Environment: real
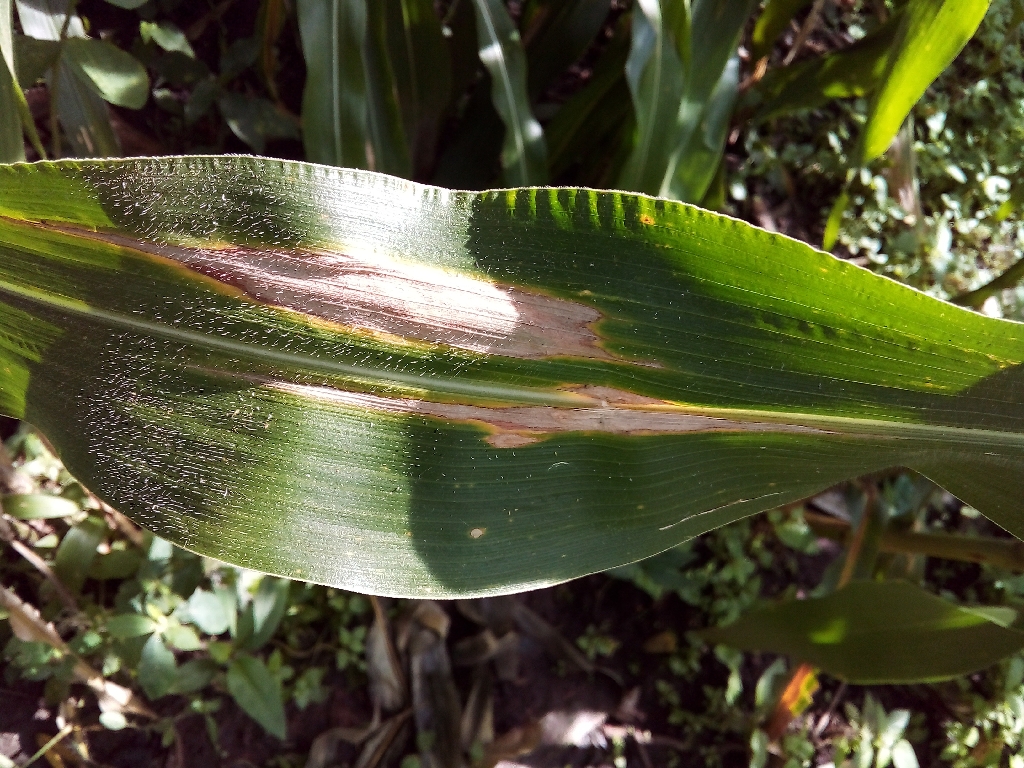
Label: northern_corn_leaf_blight